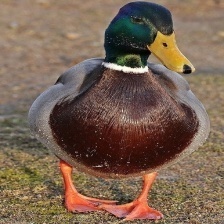
Species: MALLARD DUCK
Scientific name: ANAS PLATYRHYNCHOS
ImageNet parent category: drake